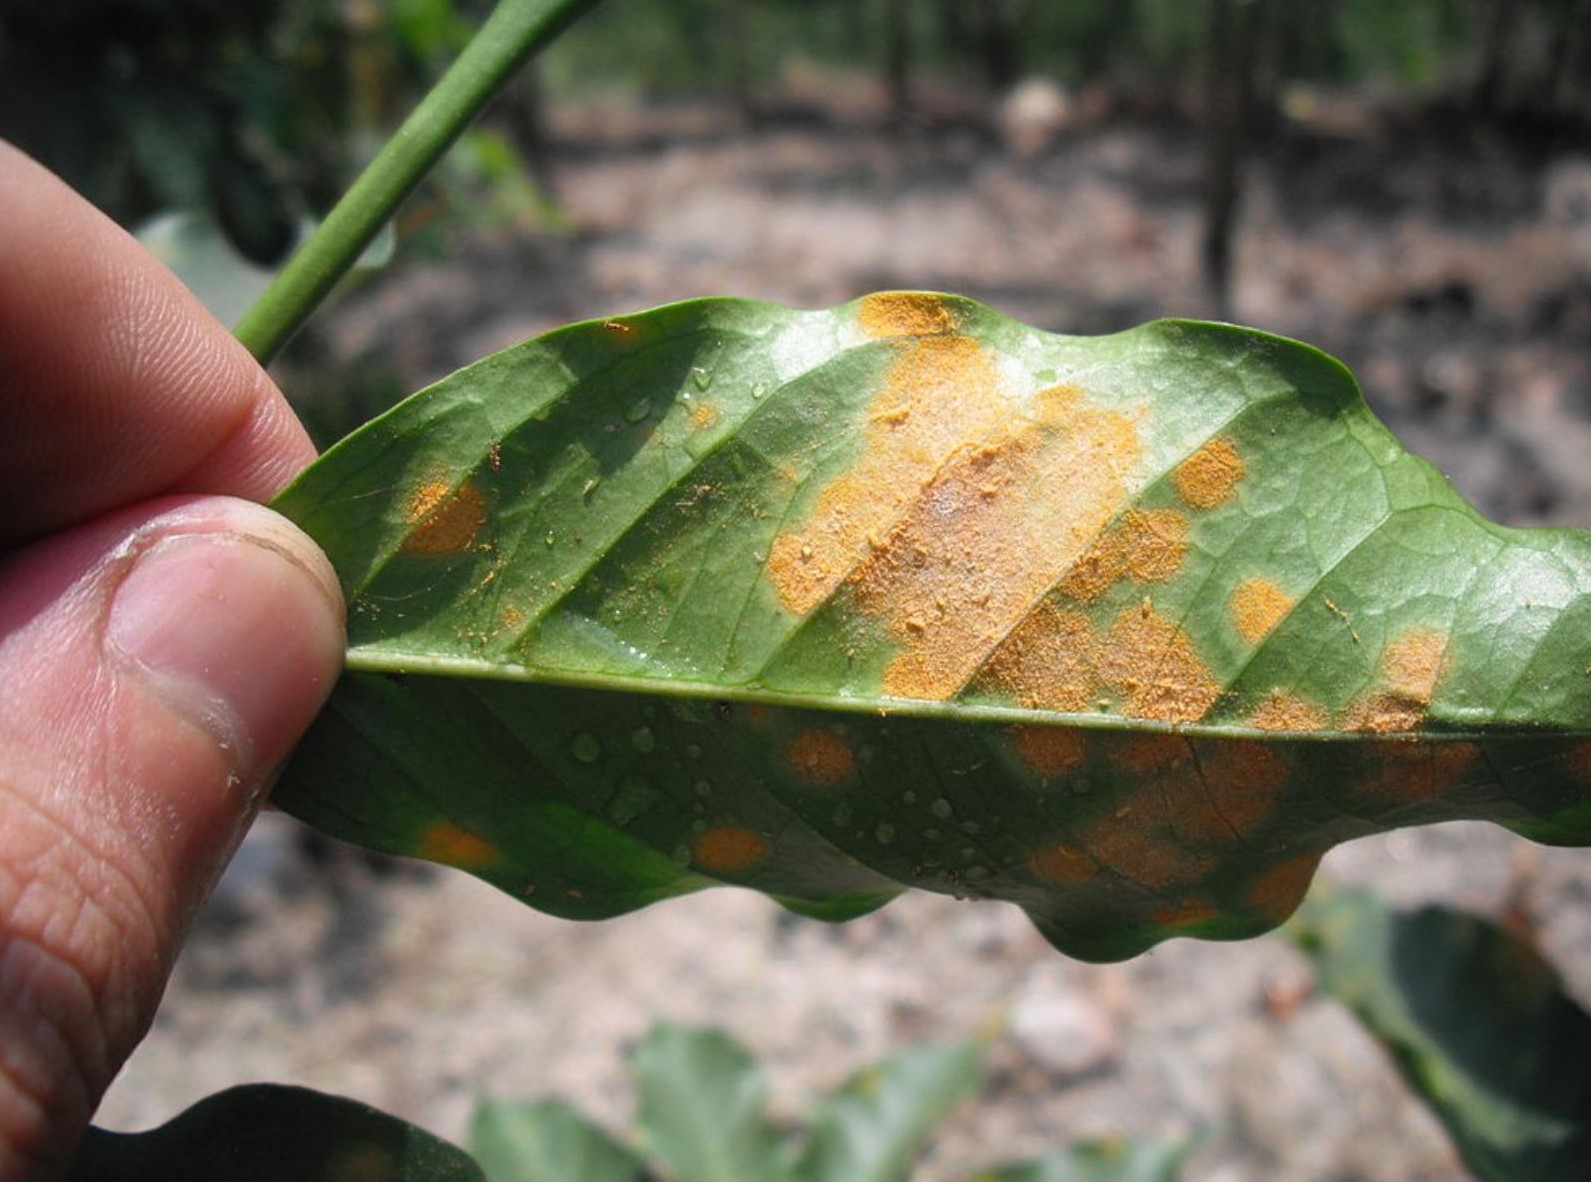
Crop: unknown
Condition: coffee_rust